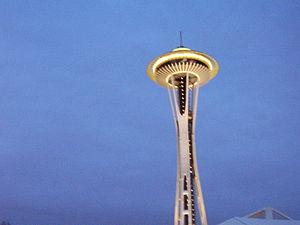
La Golden Space Needle est la récompense suprême décernée depuis 1985 par le public du Festival de Seattle au meilleur film de la sélection.